Emni Ankelalu

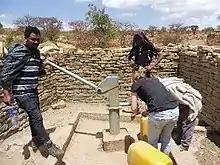
Mitslal Afras hand pump

The main geomorphic unit is the gently undulating Agula shale plateau with dolerite. Corresponding soil types are: